Loanhead of Daviot stone circle

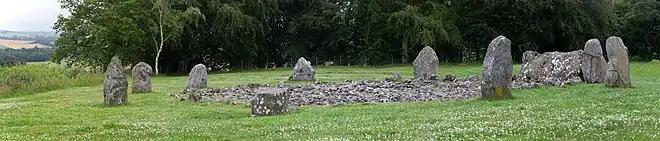
View from the west with interior kerb cairn and cemetery behind

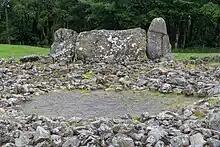
Kerbed ring cairn

The central cairn is somewhat polygonal in shape and is in diameter and up to high – because it has been reconstructed it is difficult to know its original state. There are 38 kerb stones around the southern perimeter of the cairn, increasing in size as they near the recumbent. In 1989 stones in the middle of the cairn were removed to give the appearance of a ring cairn with an internal court some in diameter. Behind (within) the recumbent setting the line of kerb stones becomes double in the same way as at Tomnaverie stone circle. A platform of stones stretched beyond the kerbstones out to beyond the orthostats but most had been removed before the excavations and few remain visible now.